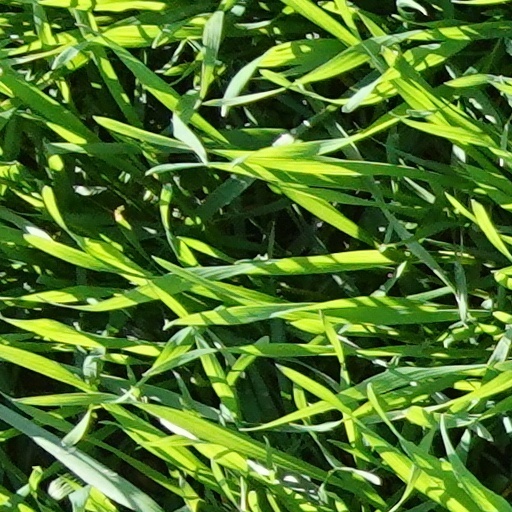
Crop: wheat